William John Seward Webber

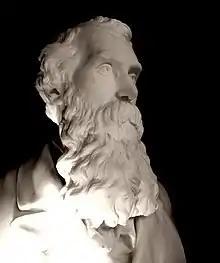
Thomas Holroyd, by Webber, 1875/1876

Five marble sculptures, "The Warrior and the Wounded Youth" (statuette, 1878), "Mr Thomas Holroyd" (bust, 1876), "Mr James Holroyd" (bust), "Mr Bertie Holroyd" (bust) and "John Charles Dollman" (bust, 1875), were commissioned by the painter Thomas Holroyd and executed by Webber. They were left by Holroyd to Harrogate Corporation in 1904, and were formally accepted by the Corporation on 21 March 1904. Harrogate Library acquired eight marble busts by Webber in 1916, but some of the Holroyd bequest pieces have not been retained by the Borough of Harrogate. For example, the 1878 "Warrior and the Wounded Youth" was sold in 1998, in Miami.